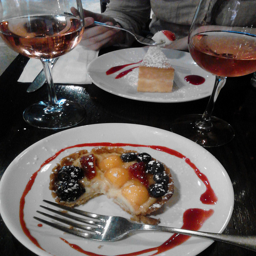
Two white plates covered in dessert and sauce.
There is pie and a fork on the plate.
a table with some plates and some glasses on it
a close up of plates of food on a table
A plate of food sitting on a table, with wine glasses in back.